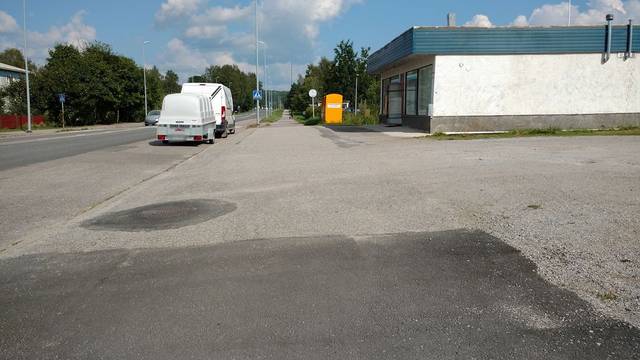
Region: Finland
Coordinates: 60.387, 23.149